Lela Loren

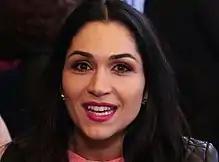
Lela Loren at the opening night of Broadway's "Eclipsed" in 2016

Lela Loren (born 7 May 1980) is an American television and film actress. Known for her leading role as Angela Valdes on the Starz television series, "Power",